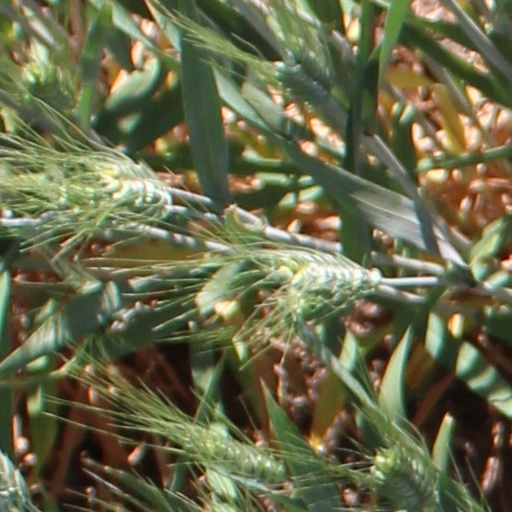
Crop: wheat